Attachment parenting

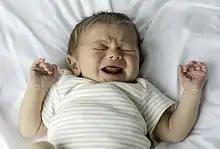
Crying newborn

William Sears determines crying as the child's pivotal mean of self-expression. Parents are challenged to "read" the crying – which is initially generalized – and to provide the child with empathic feedback in order to help them to differentiate and elaborate the repertoire of their signals gradually. Furthermore, he recommends "prevention" of crying: parents are advised not only to practice breastfeeding, baby wearing and co-sleeping as much as possible, but also to get into the habit of properly responding to the early warning signals so that crying doesn't happen in the first place. Likewise, parents must teach their child that some trivial occasions are no cause for alarm at all.